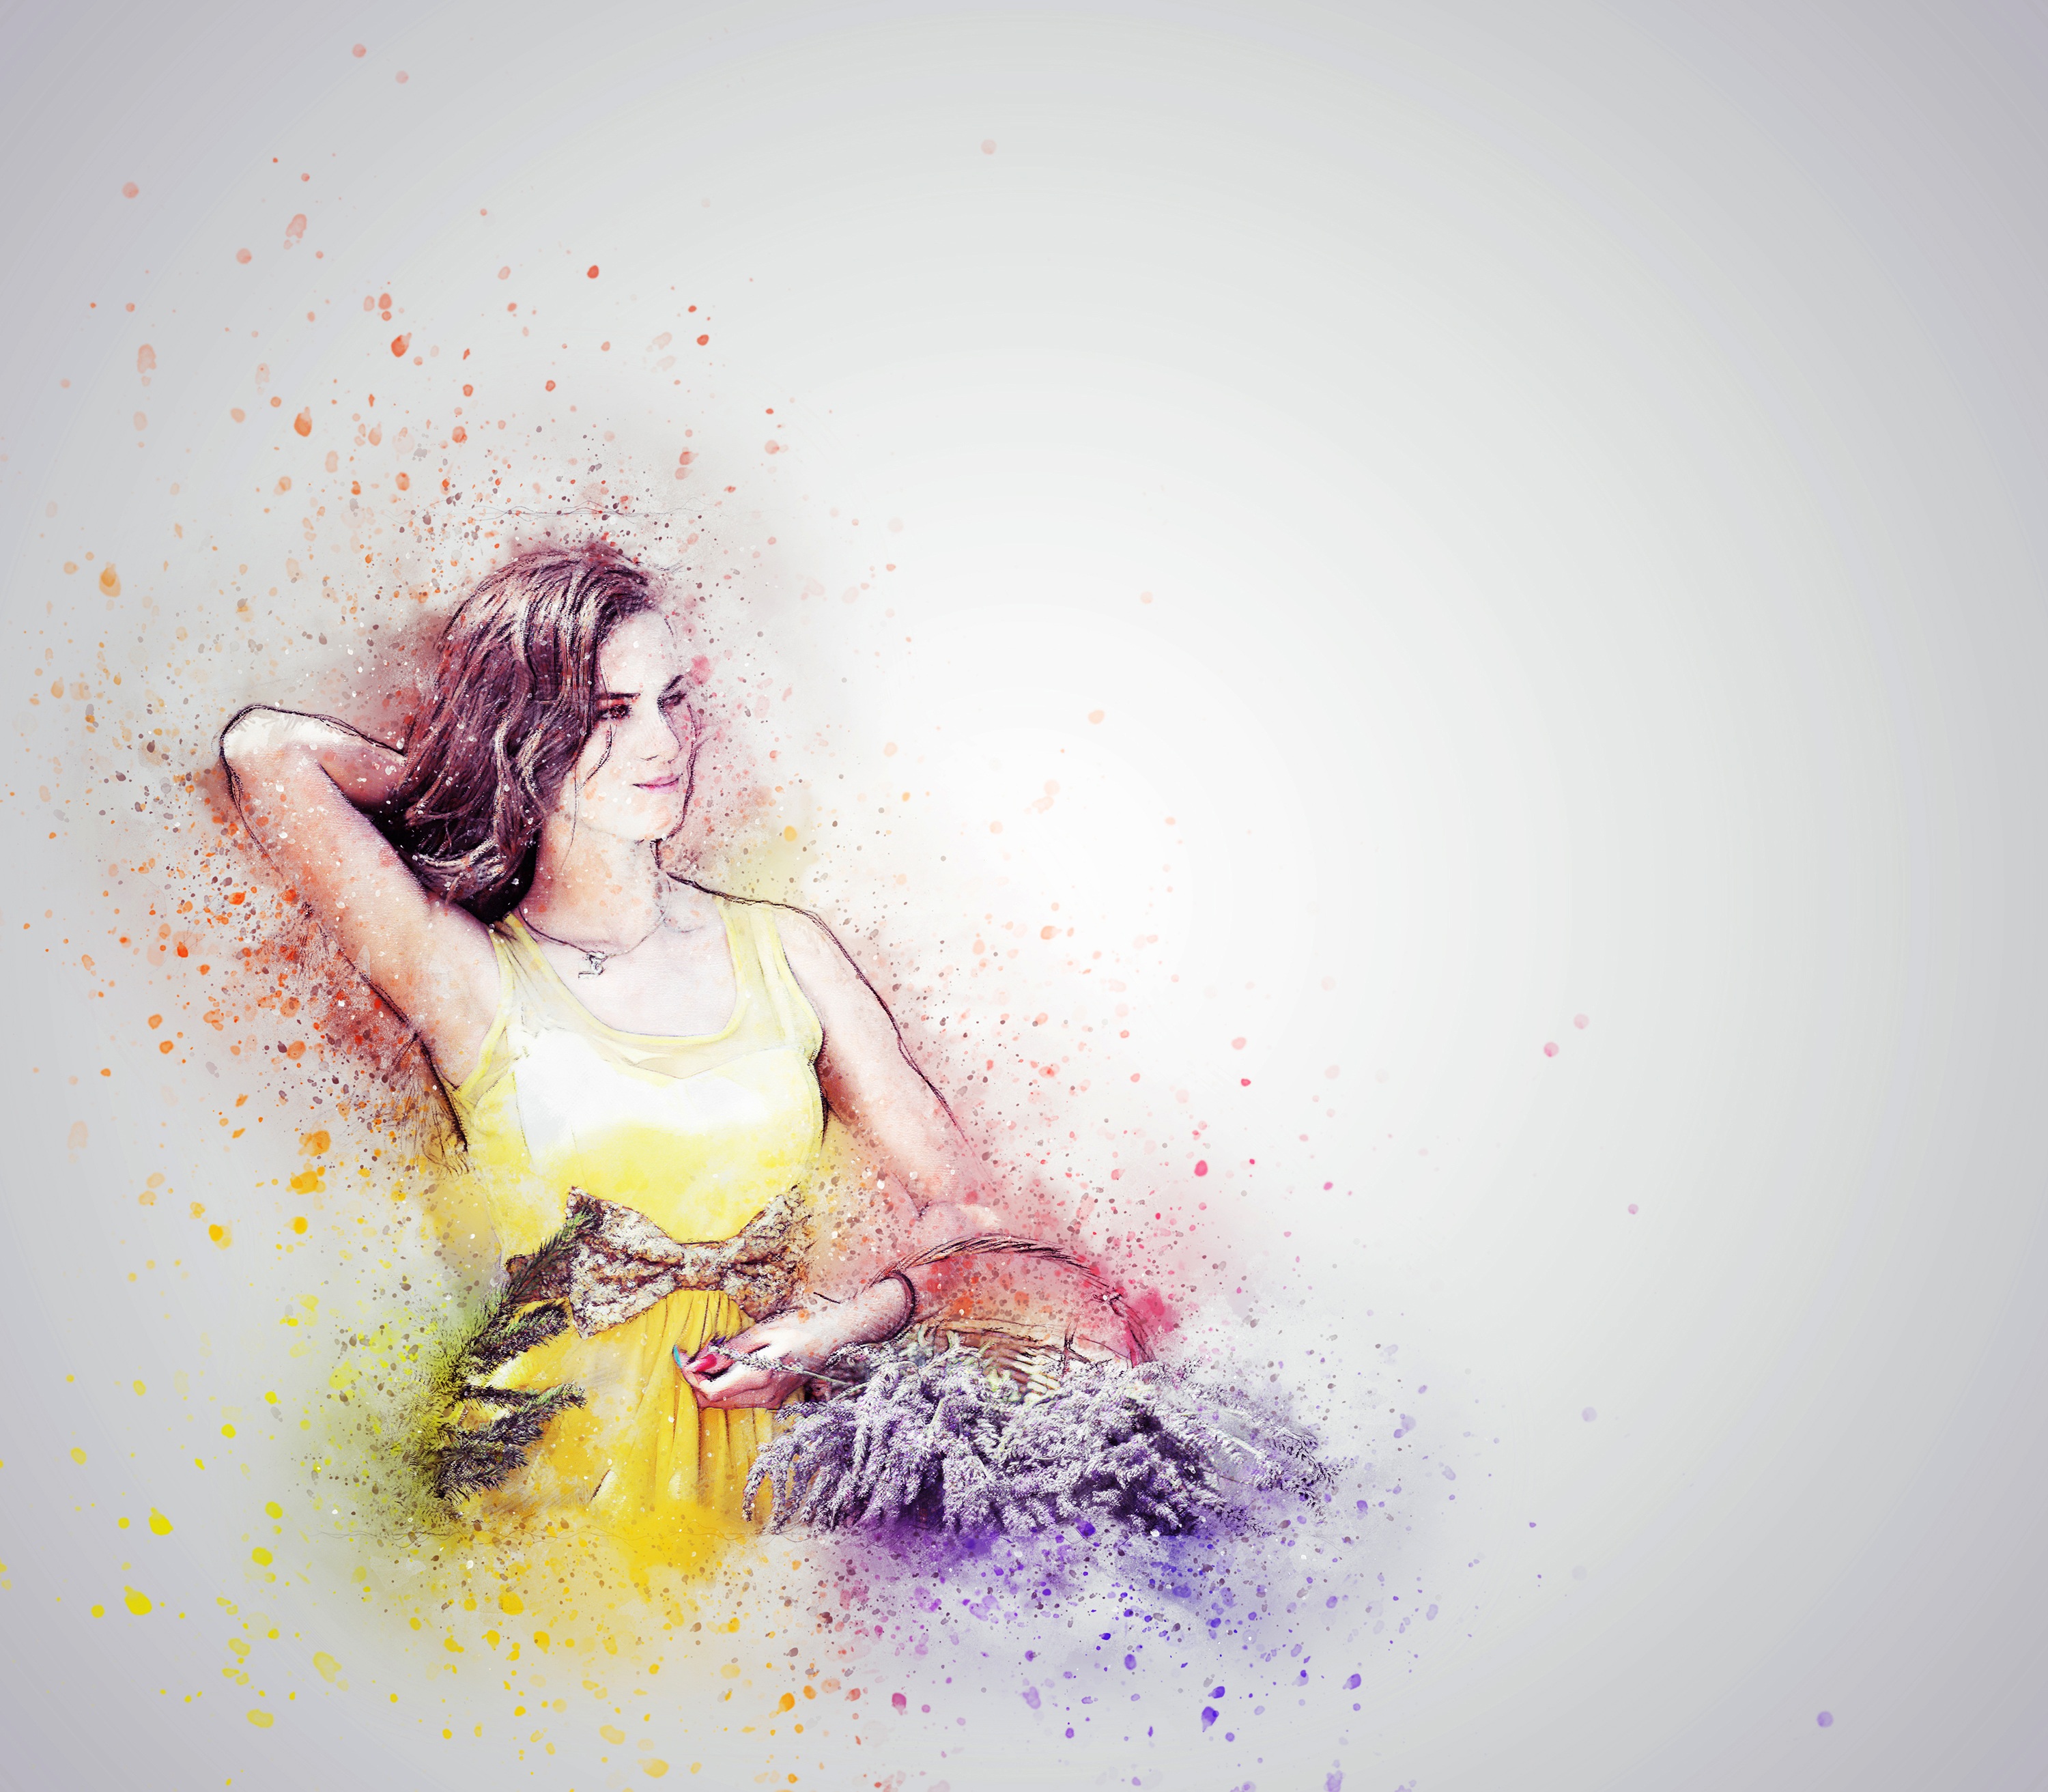
hand, abstract, girl, woman, photography, vintage, portrait, color, romantic, fashion, basket, pink, lavender, flowers, art, sketch, drawing, illustration, design, photograph, beauty, emotion, photo shoot, sense, art model